Finding Mercy

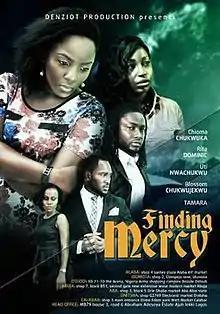
Theatrical Poster

Finding Mercy is a 2013 Nigerian drama film produced and directed by Desmond Elliot, and starring Rita Dominic, Blossom Chukwujekwu, Uti Nwachukwu and Chioma Chukwuka.